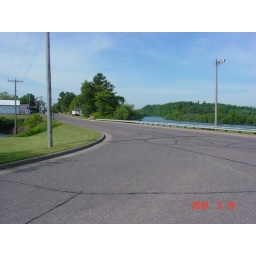
Looking south from street in front of Elvera's house on WAITE STREET